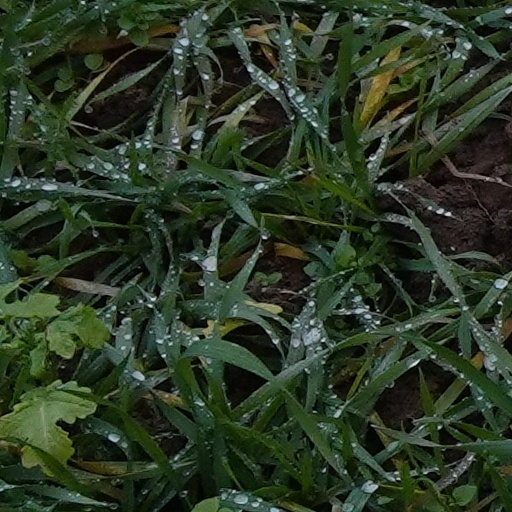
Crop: wheat